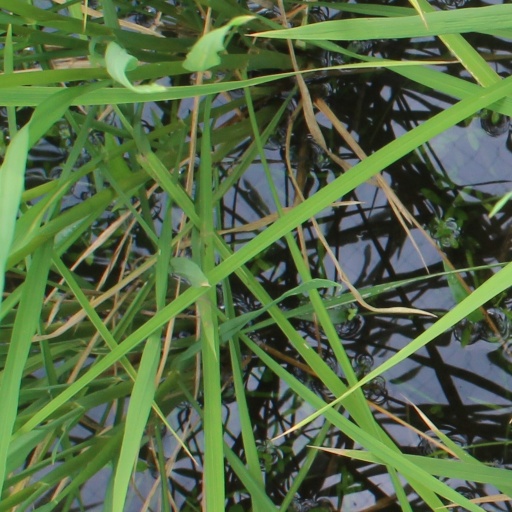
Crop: rice